Dmitry Rigin

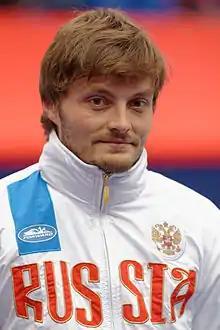

Dmitry Vasilyevich Rigin (born 10 April 1985) is a Russian foil fencer, team bronze medal in the 2011 and 2014 European Fencing Championships.